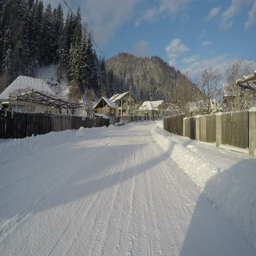
car traveling in a mountain village